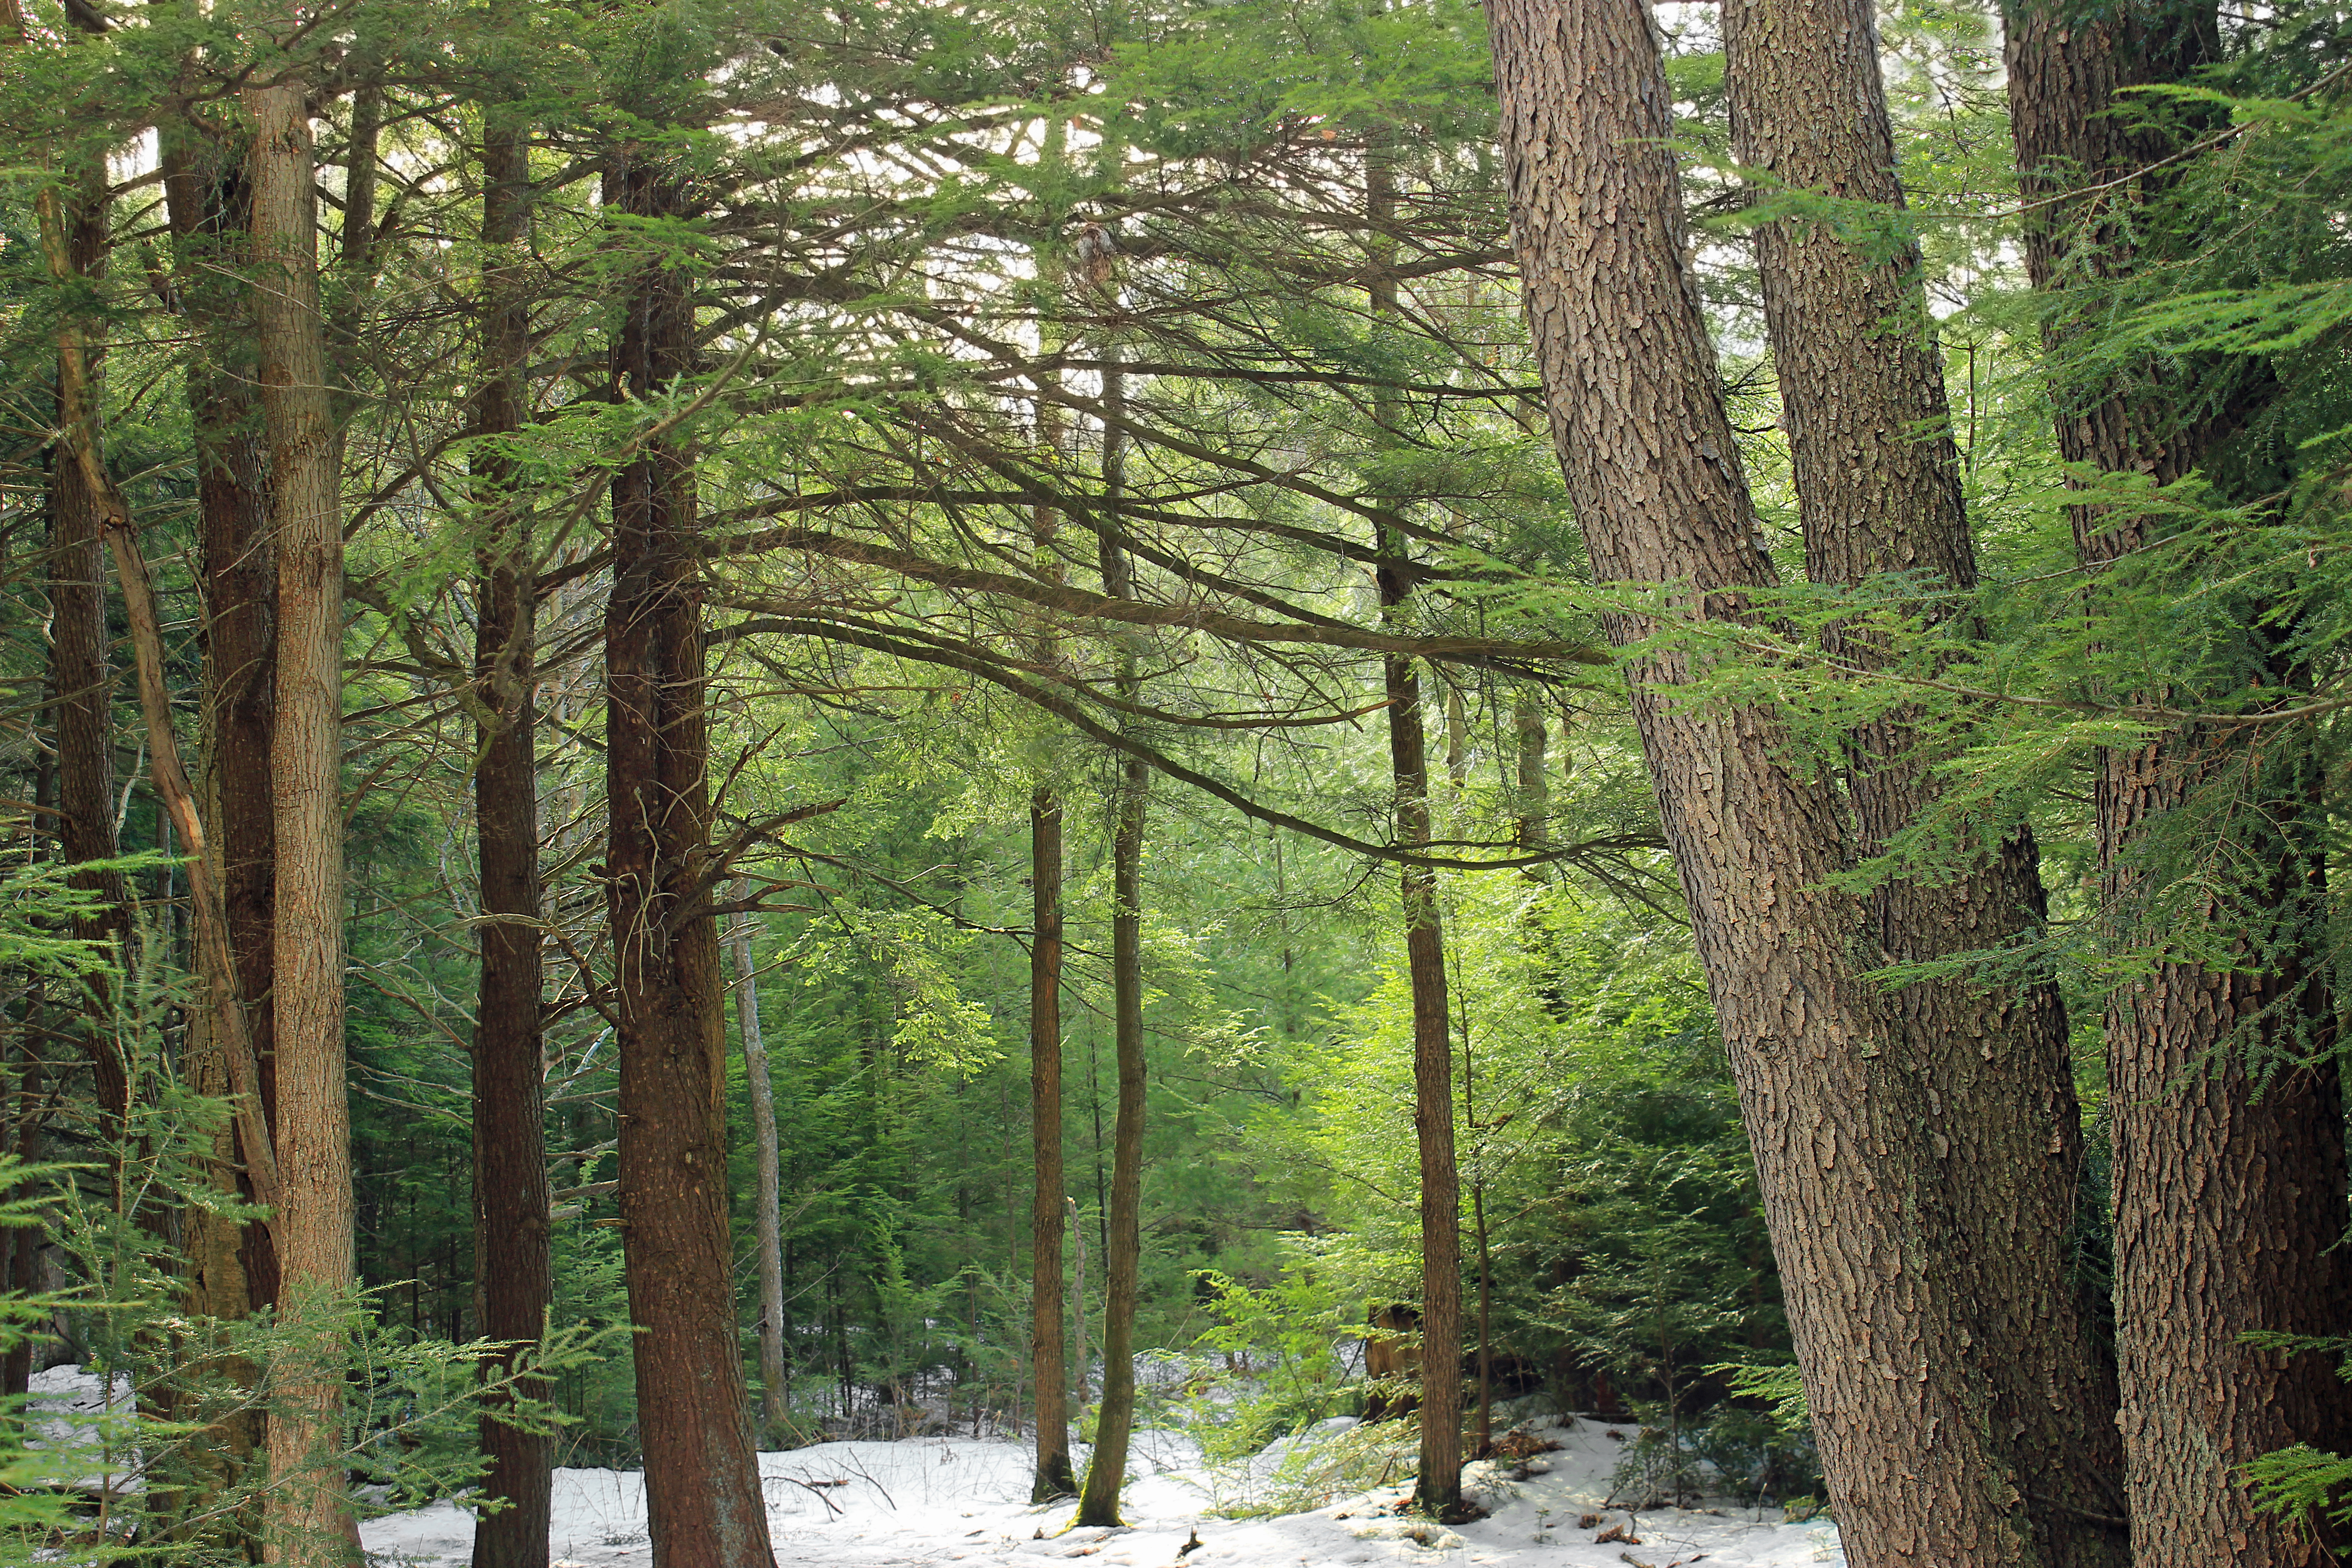
tree, nature, forest, wilderness, snow, winter, plant, hiking, trail, jungle, botany, trees, creativecommons, coniferous, spruce, vegetation, rainforest, branches, deciduous, pennsylvaniawilds, hemlocks, easternhemlocks, tsugacanadensis, blackcherries, prunusserotina, understory, trunks, saplings, pennsylvania, clearfieldcounty, parkerdamstatepark, mudrun, woodland, habitat, ecosystem, biome, old growth forest, natural environment, woody plant, temperate broadleaf and mixed forest, temperate coniferous forest